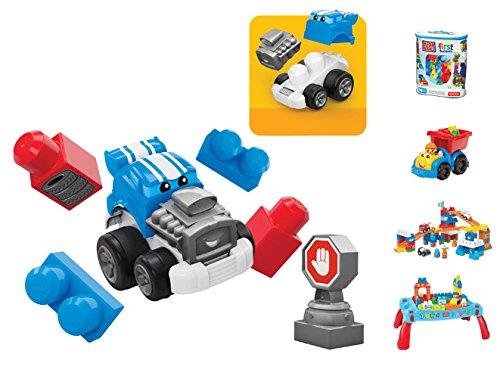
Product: Mega Bloks First Builders Speedy Sam Building Kit
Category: Toys & Games | Building Toys
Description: Mix and match car shells with other Fast Tracks vehicle assortments and collect them all.
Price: $11.99
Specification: ProductDimensions:10x4x8inches|ItemWeight:9.6ounces|ShippingWeight:9.6ounces(Viewshippingratesandpolicies)|DomesticShipping:ItemcanbeshippedwithinU.S.|InternationalShipping:ThisitemcanbeshippedtoselectcountriesoutsideoftheU.S.LearnMore|ASIN:B00P9FK1VY|Itemmodelnumber:CND65|Manufacturerrecommendedage:12months-5years